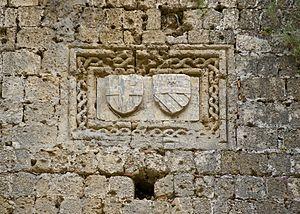
A gauche, armoiries des grands-maîtres des chevaliers hospitaliers de Saint-Jean de Jerusalem (""Chevaliers de Rhodes""), A droite, armoiries de Jean-Baptiste ORSINI, 39ème Grand-Maître. ─ Bandé d'argent et de gueules de six pièces, au chef d'argent chargé d'une rose de gueules et soutenu d'une fasce d'or. Sur son sarcophage, conservé au Musée de Cluny, ses armes sont placées à côté de celles de la Religion. La fasce n'est point chargée d'une anguille d'azur ou d'une vivre, comme on l'a peint à Versailles et de plus elle divise l'écu en deux parties, c'est-à-dire que le chef a la proportion d'un coupé. D'après Rottiers la fasce serait chargée d'une couleuvre de sable. Etant G. Prieur de Rome, J. B. Orsini fut élu Maître le 4 mars 1467 et mourut le 8 juin 1476. Source"